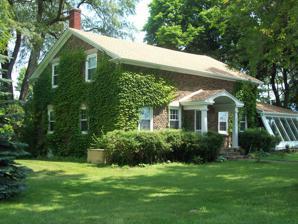
Building: Harrington Cobblestone Farmhouse and Barn Complex
Country: United States of America
Year built: 1843
Historic house in New York, United States United States historic place Harrington Cobblestone Farmhouse and Barn Complex U.S. National Register of Historic Places Harrington Cobblestone Farmhouse, June 2009 Show map of New York Show map of the United States Location 8993 Ridge Rd., Hartland, New York Coordinates 43°14′53″N 78°31′33″W / 43.24806°N 78.52583°W / 43.24806; -78.52583 Built 1843 Architectural style Greek Revival MPS Cobblestone Architecture of New York State MPS NRHP reference No. 05001396 Added to NRHP December 07, 2005 Harrington Cobblestone Farmhouse and Barn Complex is a historic home and farm complex located at Hartland in Niagara County, New York .  It is a 1 + 1 ⁄ 2 -story cobblestone structure built in 1843 by Vermont native Harry Harrington, in the Greek Revival style.  It features irregularly shaped, variously colored cobbles in its construction. It is one of approximately 47 cobblestone structures in Niagara County.  Also on the property are a full array of historic farm outbuildings. It was listed on the National Register of Historic Places in 2005. References